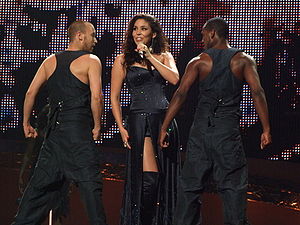
Holland i Eurovision Song Contest
Hind i Beograd (2008)
Holland har deltaget i Eurovision Song Contest siden begyndelsen i 1956, bortset fra 1985, 1991, 1995 og 2002. Landet har vundet konkurrencen fem gange, i 1957, 1959, 1969,1975 og 2019. I 1969 måtte de dog dele førstepladsen med Spanien, Storbritannien og Frankrig. Holland har desuden været vært for konkurrencen fire gange, i 1958, 1970, 1976 samt i 1980, hvor de overtog værtsskabet pga. afbud fra vindernationen i 1979, Israel.